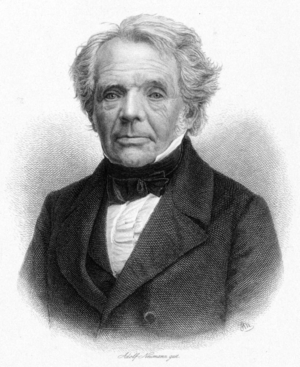
August Ferdinand Möbius
August Ferdinand Möbius var en tysk matematiker og astronom, far til Theodor og Paul Heinrich Johannes Möbius, farfar til Paul Julius og Martin August Johannes Möbius.